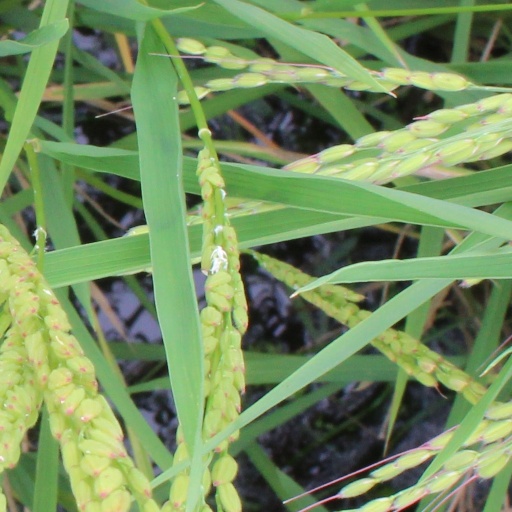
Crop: rice